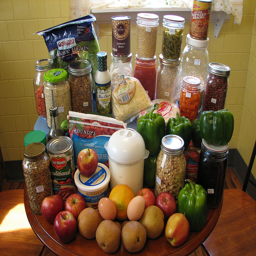
Large and colorful display of various fruits, vegetables and canned goods
A picture a lot of food on the table.
A selection of fresh, frozen and canned fruits and vegetables
a round plate with several types of food on it.
A mix of ingredients sitting on a round table